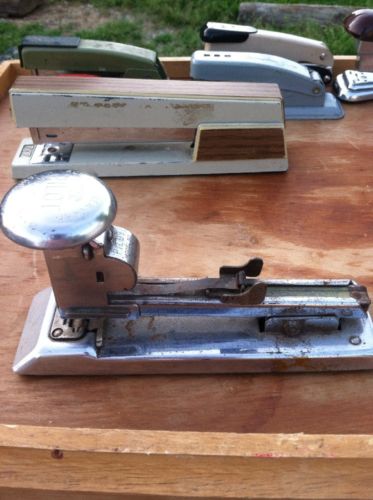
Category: stapler